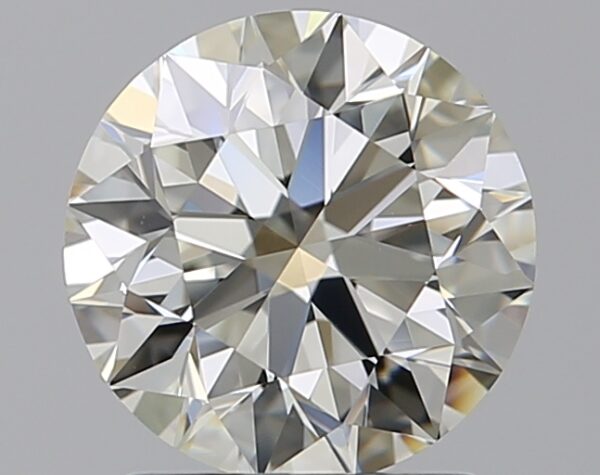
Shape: round
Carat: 1.51
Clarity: VVS2
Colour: K
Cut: EX
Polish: EX
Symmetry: EX
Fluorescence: F
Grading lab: GIA
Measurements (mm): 7.28 x 7.32 x 4.58